2011 Pacific-10 Conference men's basketball tournament

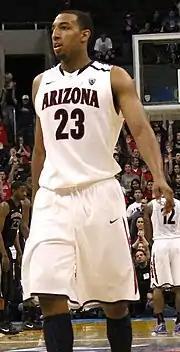
Derrick Williams

The induction ceremony took place on Saturday, March 12, 2011, during the Pac-10 Hall of Honor breakfast: